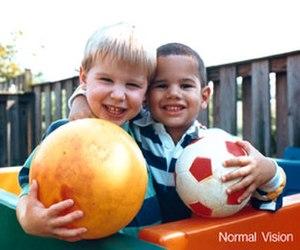
Une myopie est un trouble de la vision dont le symptôme principal pour le sujet est de voir flou au loin. L'image d'un point n'est plus un point mais une tache sur la rétine, la perception d'un objet éloigné devient brouillée telle une silhouette et des couleurs dont les contours ne sont pas nets. Plus l'objet est éloigné, plus le flou est important. En somme, le myope voit moins bien de loin que de près. Ceci peut être corrigé par des lunettes, des lentilles de contact ou par chirurgie réfractive.